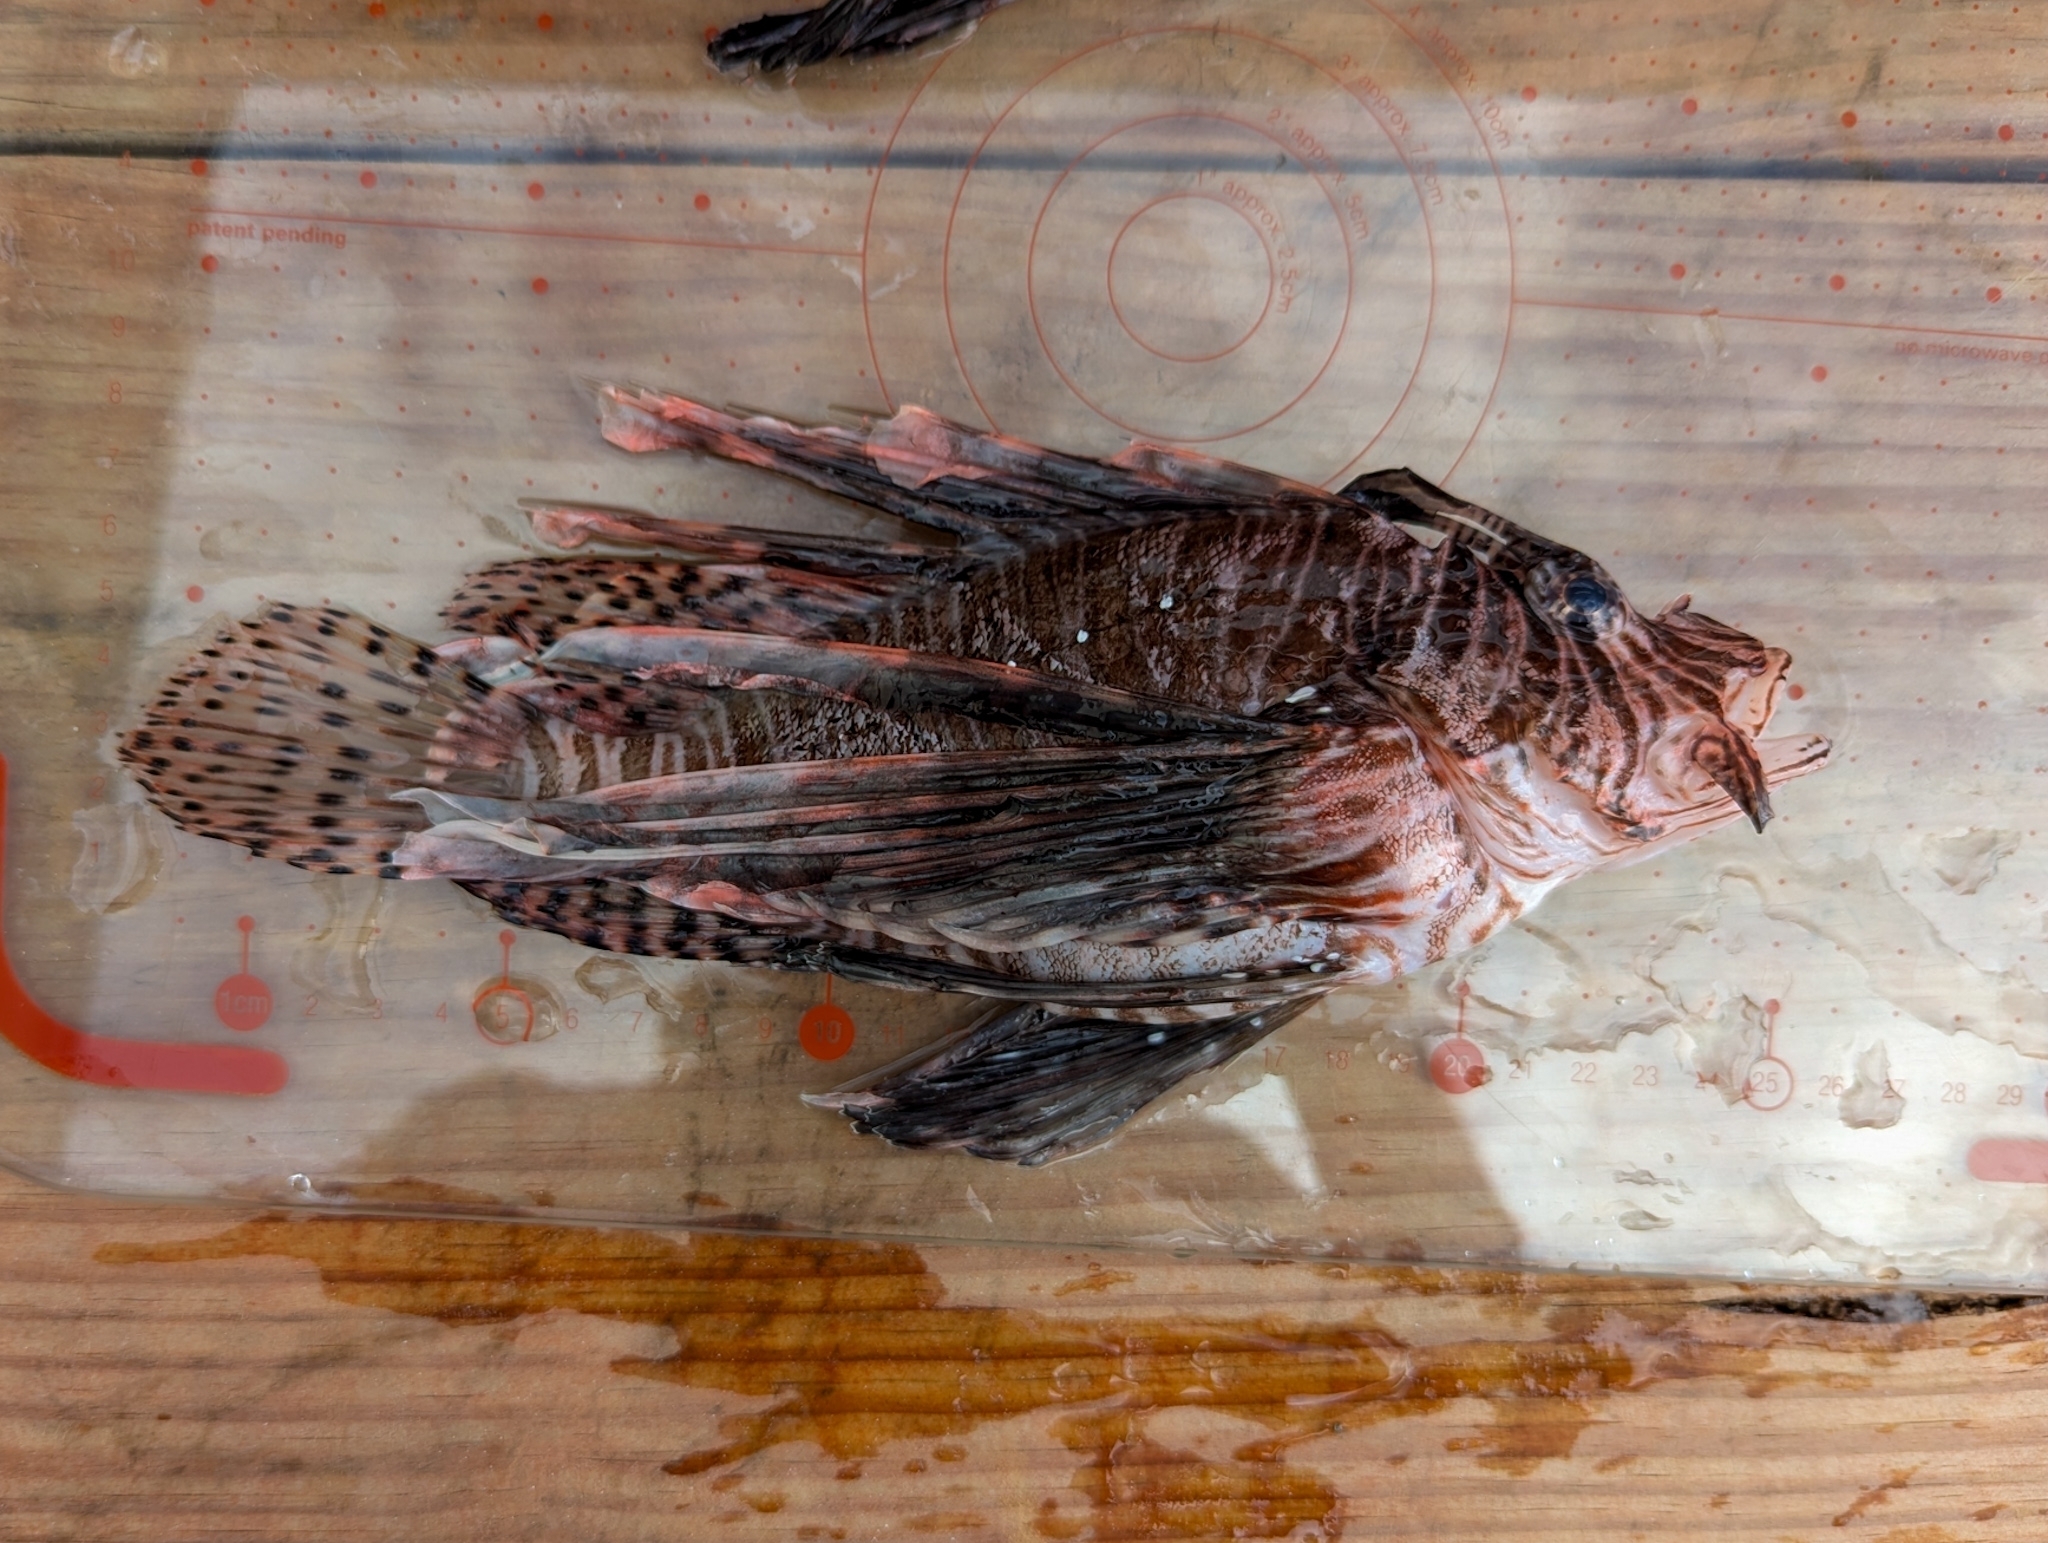
Pterois volitans (Red Lionfish)